History of video game consoles

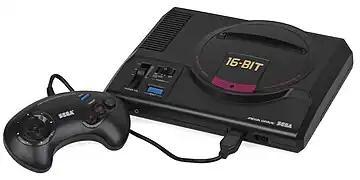
Sega saw their greatest success in the video game console market with the Genesis, their fourth generation console; however, it was ultimately outsold by the Super Nintendo Entertainment System.

Frequently called the "8-bit generation", the third generation's consoles used 8-bit processors, five audio channels, and more advanced graphics capability including sprites and tiles instead of block-based graphics of the second generation. Further, the third console saw the market dominance shift from the United States to Japan as a result of the 1983 crash.